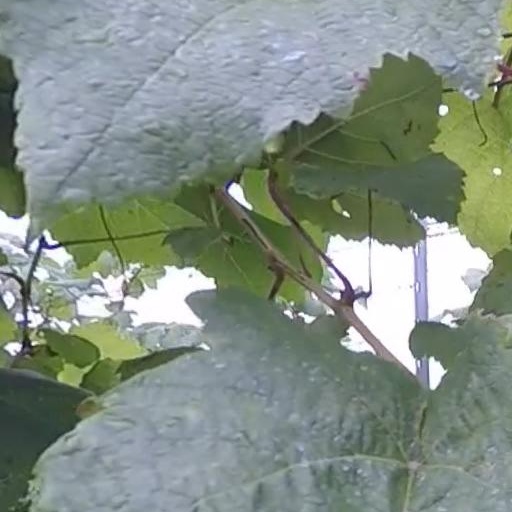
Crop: grape